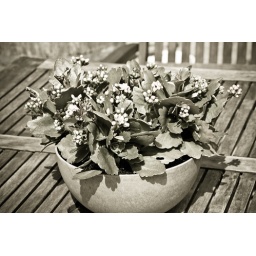
Some potted flowers on a table in my garden.